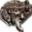
Label: frog